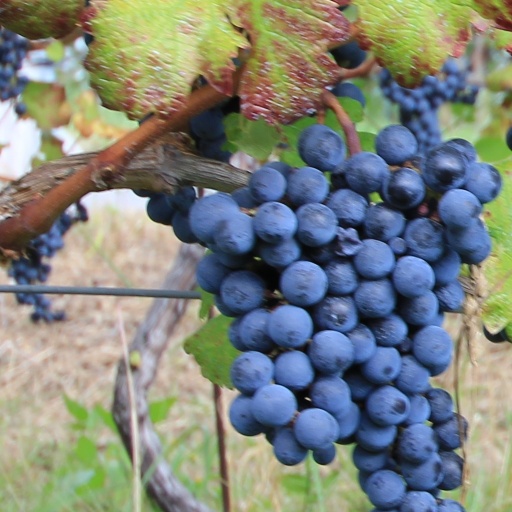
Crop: grape